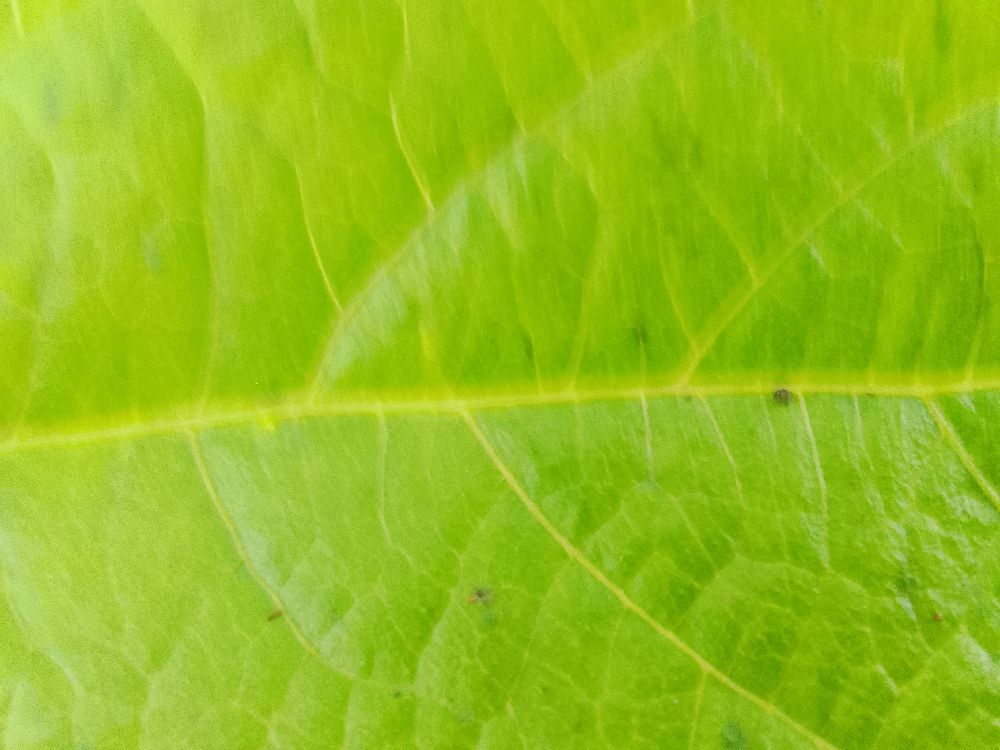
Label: healthy